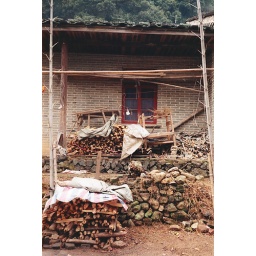
house in the lake town